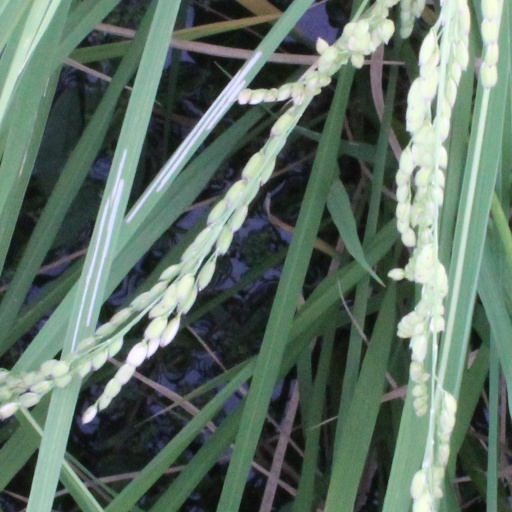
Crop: rice